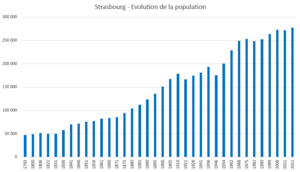
Graphique - Evolution de la population Strasbourgeoise de 1793 à 2015
Avec une population communale de 280 966 habitants en 2017, Strasbourg est une grande ville française, centre de gestion d'une aire urbaine de plus de 795 900 habitants. Par sa population intra-muros, Strasbourg est actuellement la septième commune de France.